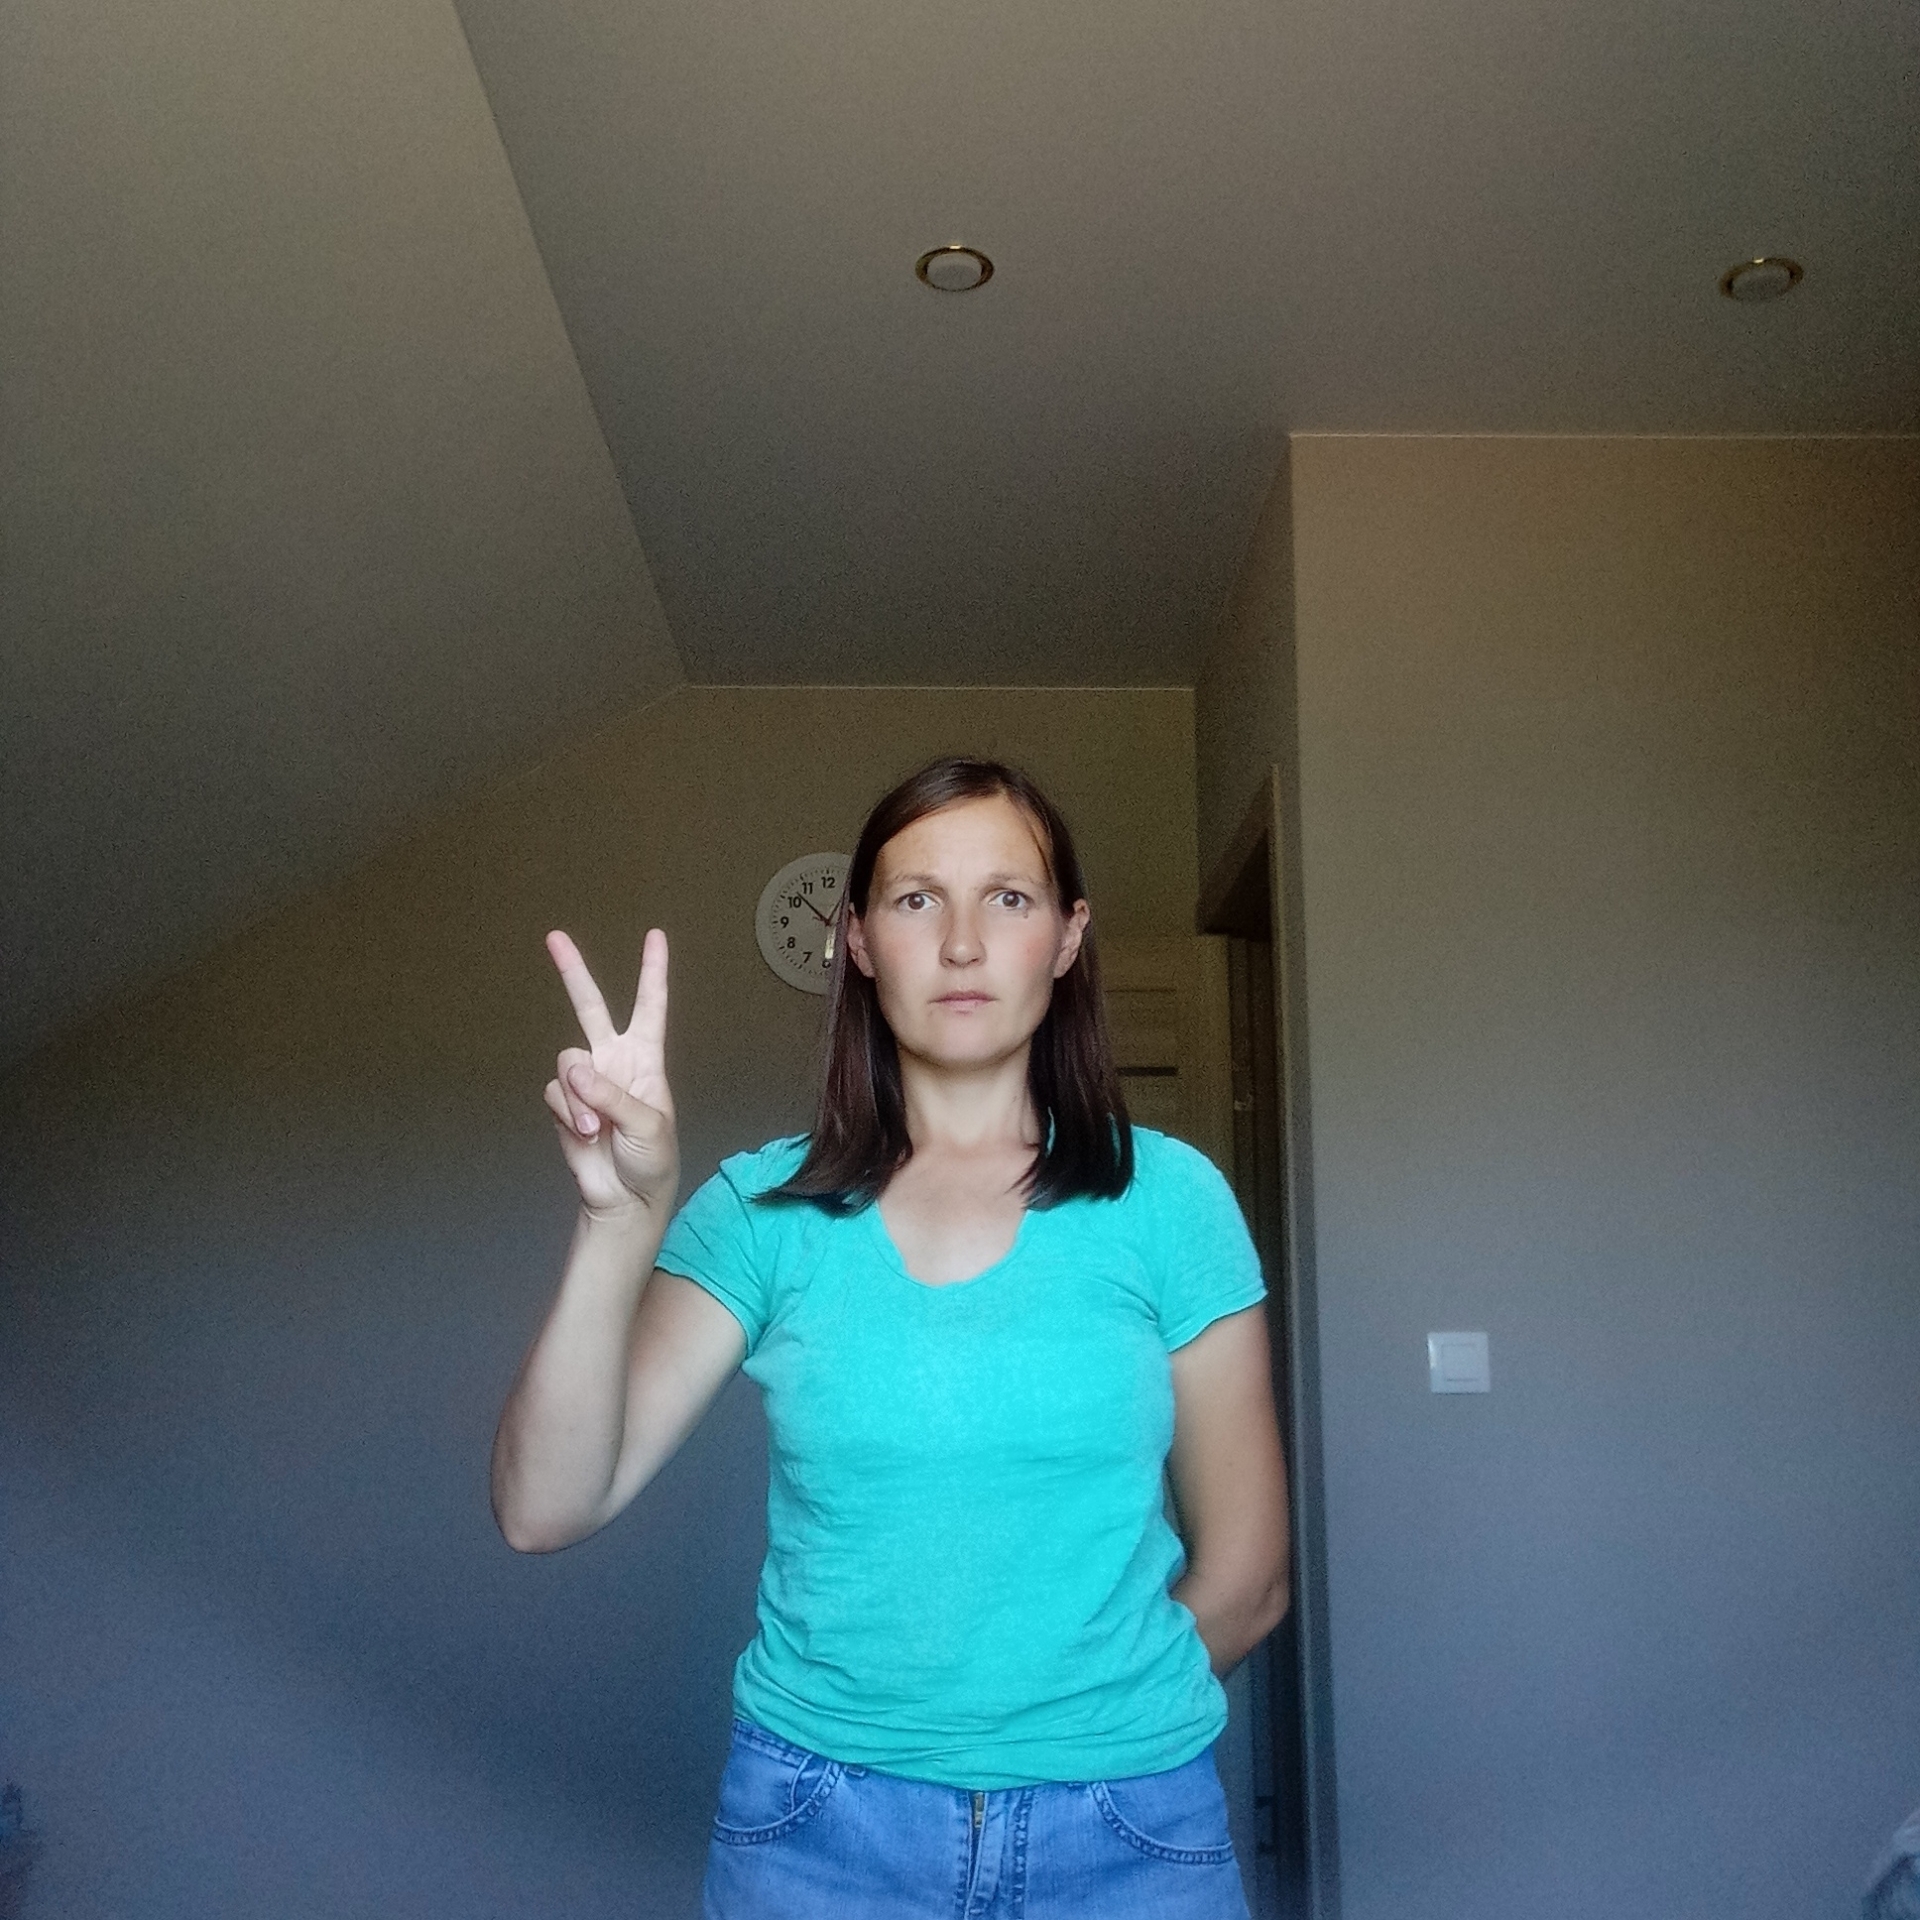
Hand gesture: peace